The Sombrero Kid

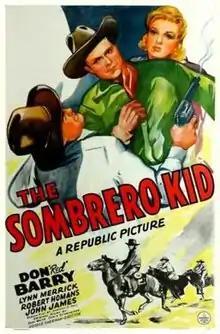
Theatrical release poster

The Sombrero Kid is a 1942 American Western film directed by George Sherman, written by Norman S. Hall, and starring Don "Red" Barry, Lynn Merrick, Robert Homans, John James, Joel Friedkin and Rand Brooks. It was released on July 31, 1942, by Republic Pictures.